Lemon liqueur

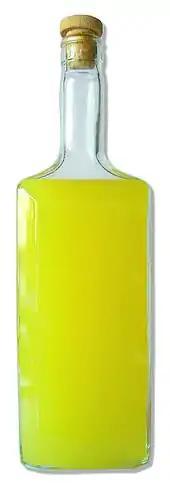
Limoncello

Lemon liqueur is a liqueur made from lemons, liquor, and sugar. It is light to bright lemon yellow in color; intensely lemony in flavor; clear, cloudy, or opaque; and sweet or sweet and sour. Lemon zest is used, water may be added, and the liqueur is not sour. Milk or cream may be added to make a lemon cream liqueur. Lemon juice is not used to alter the taste and affect the stability of the lemon liqueur.